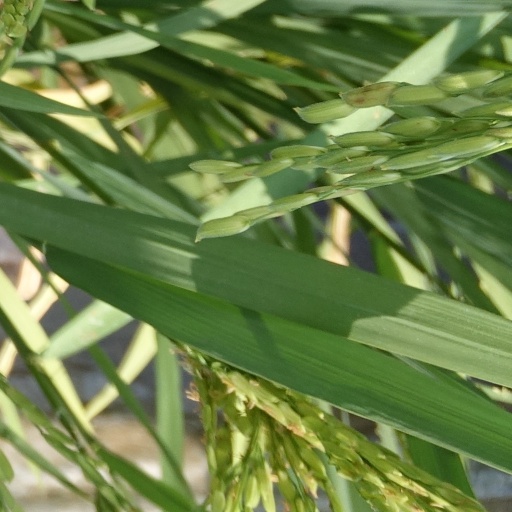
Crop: rice